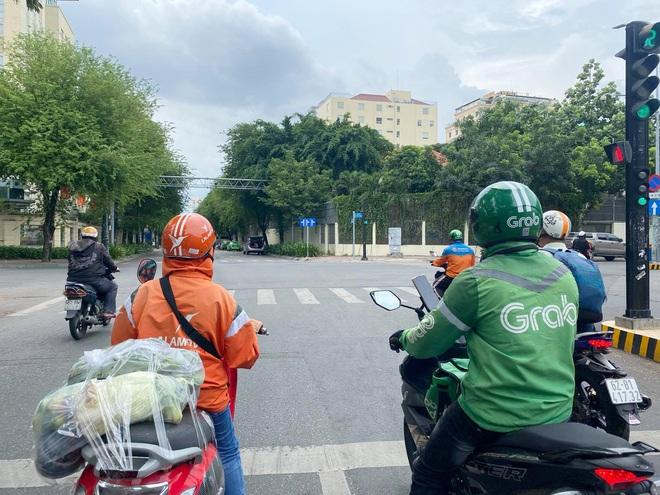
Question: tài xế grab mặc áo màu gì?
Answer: mặc áo màu xanh lá